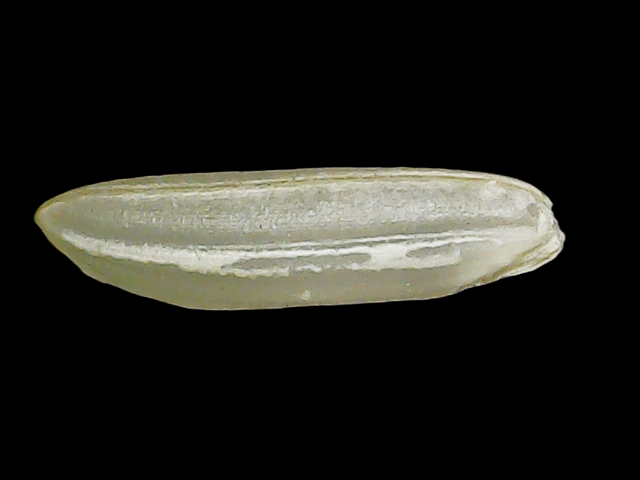
Rice variety: Binadhan11